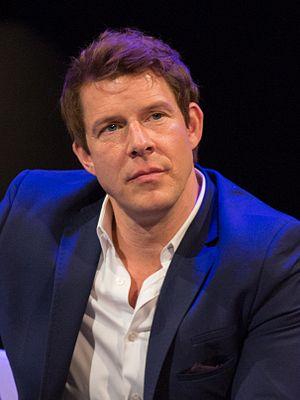
Eric Harry Timothy Mabius, né le 22 avril 1971 à Harrisburg, en Pennsylvanie aux États-Unis, est un acteur américain.